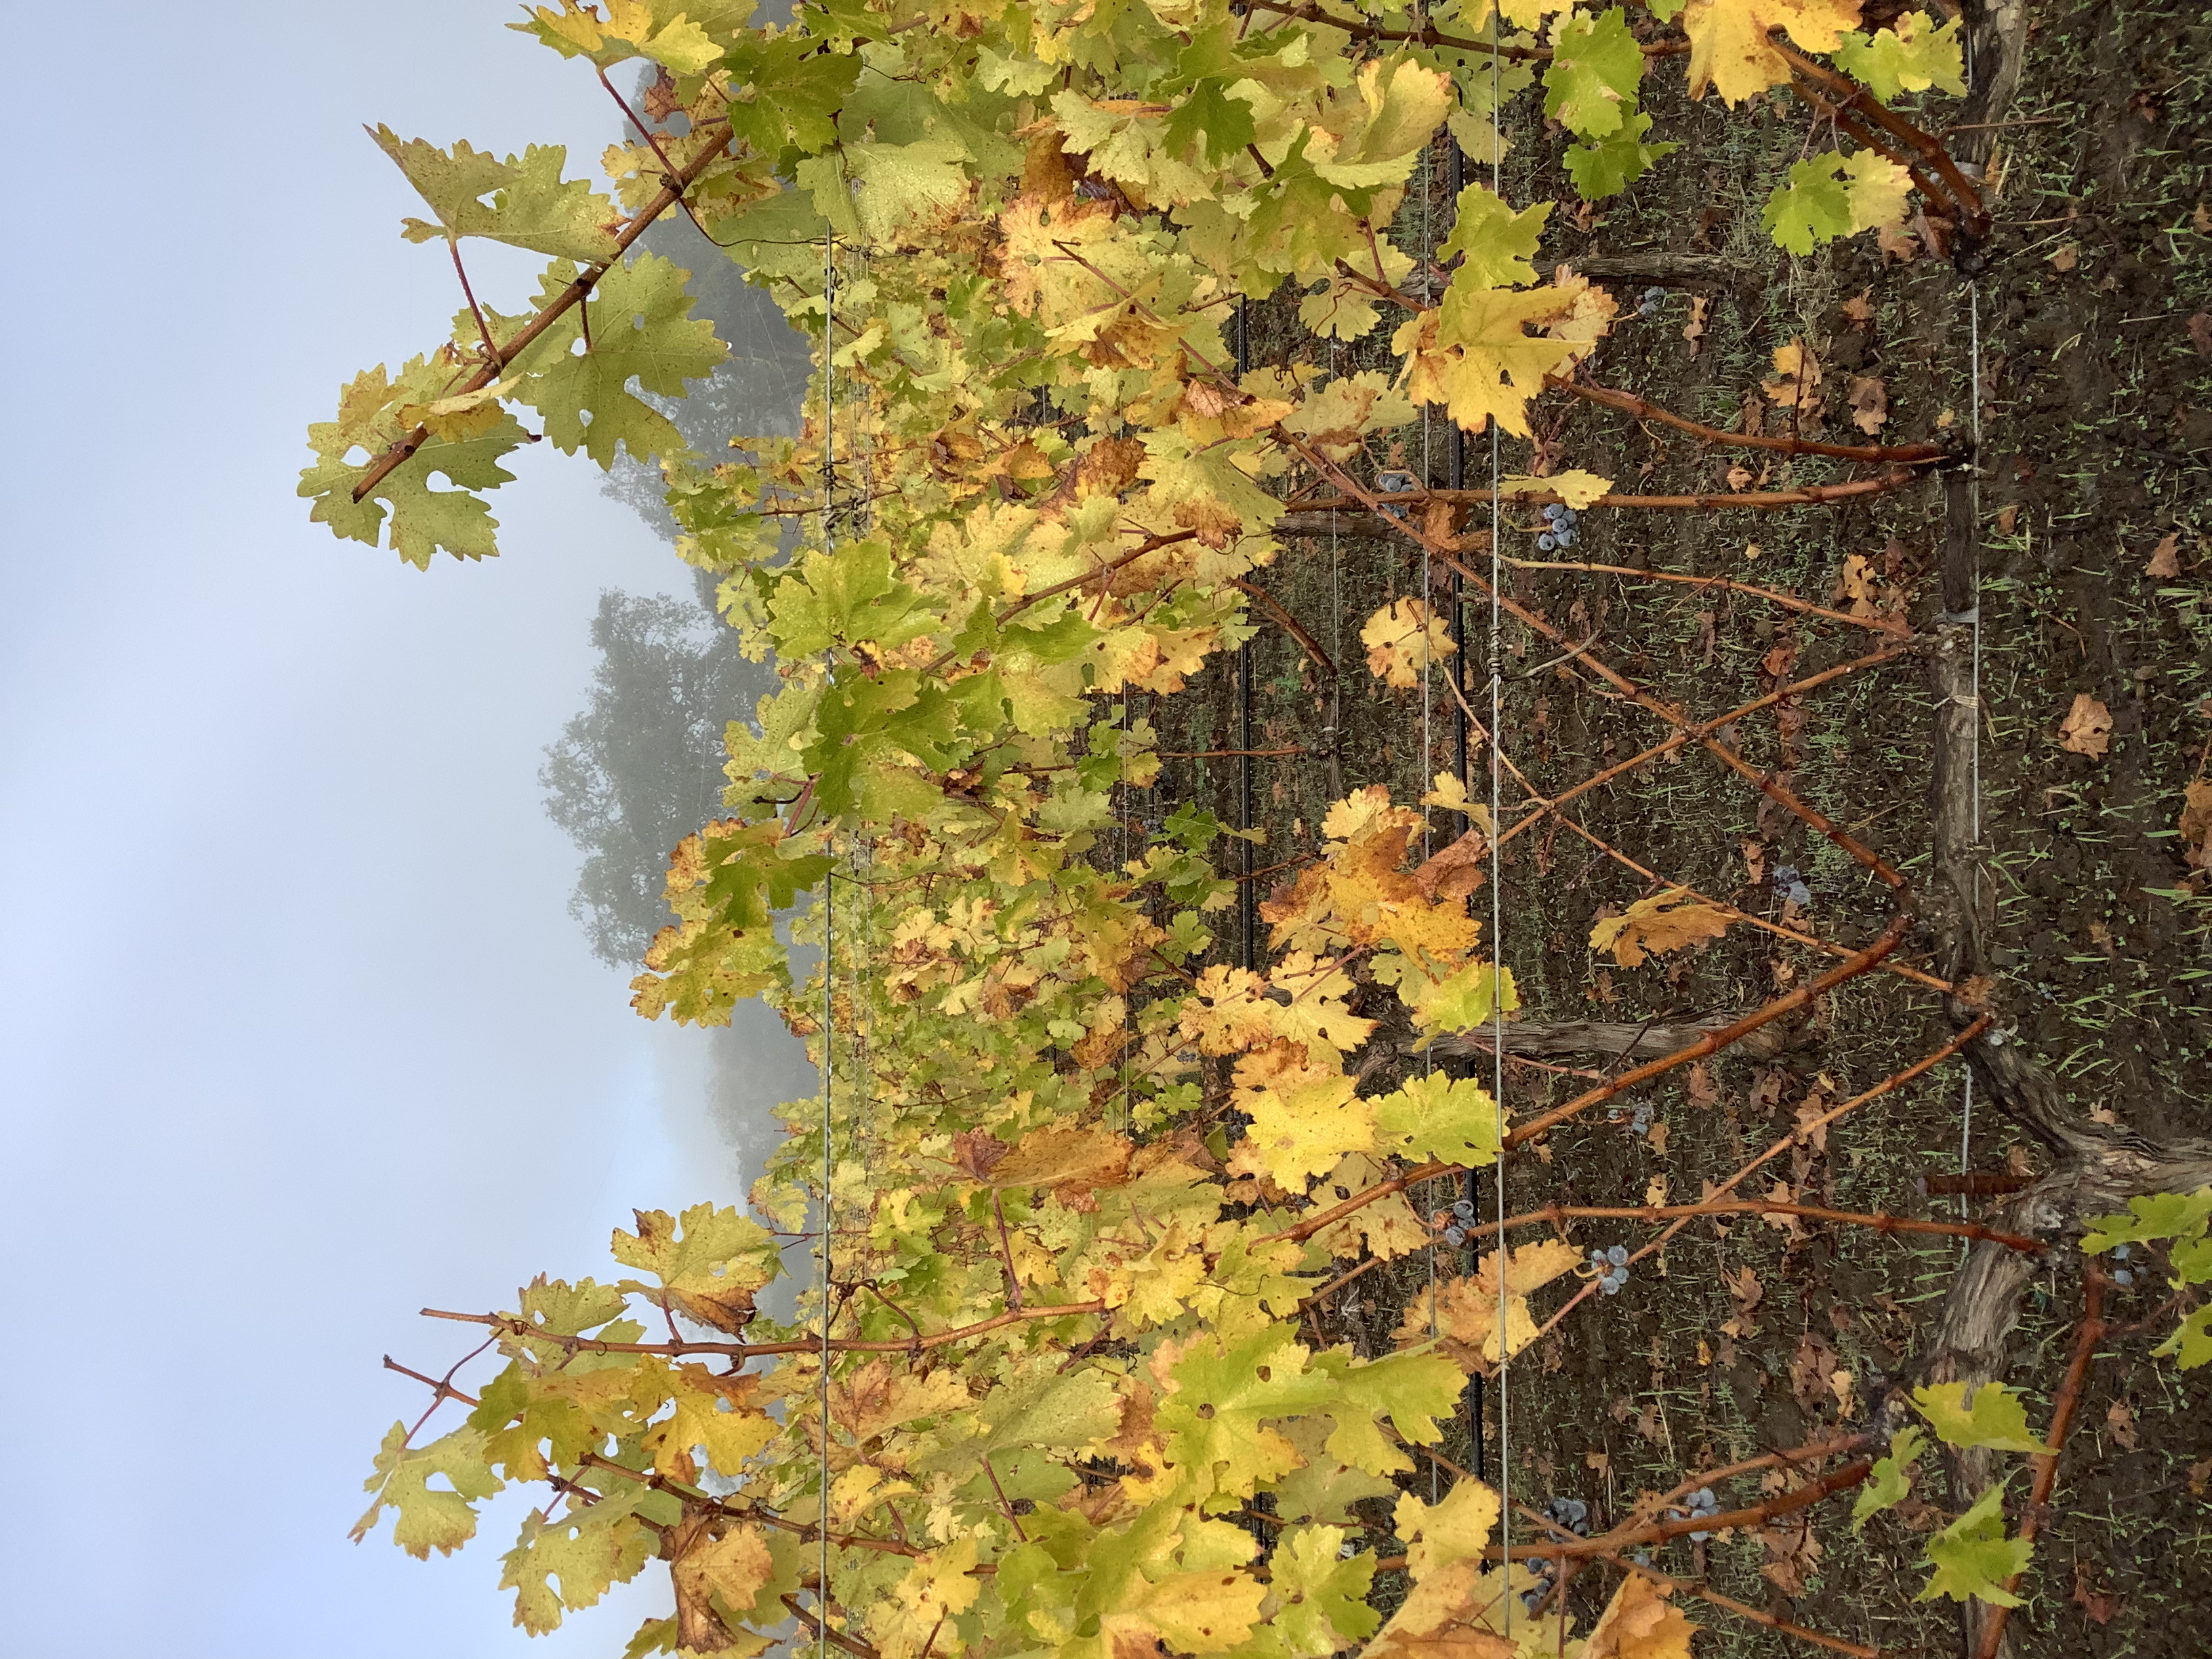
Label: No Virus